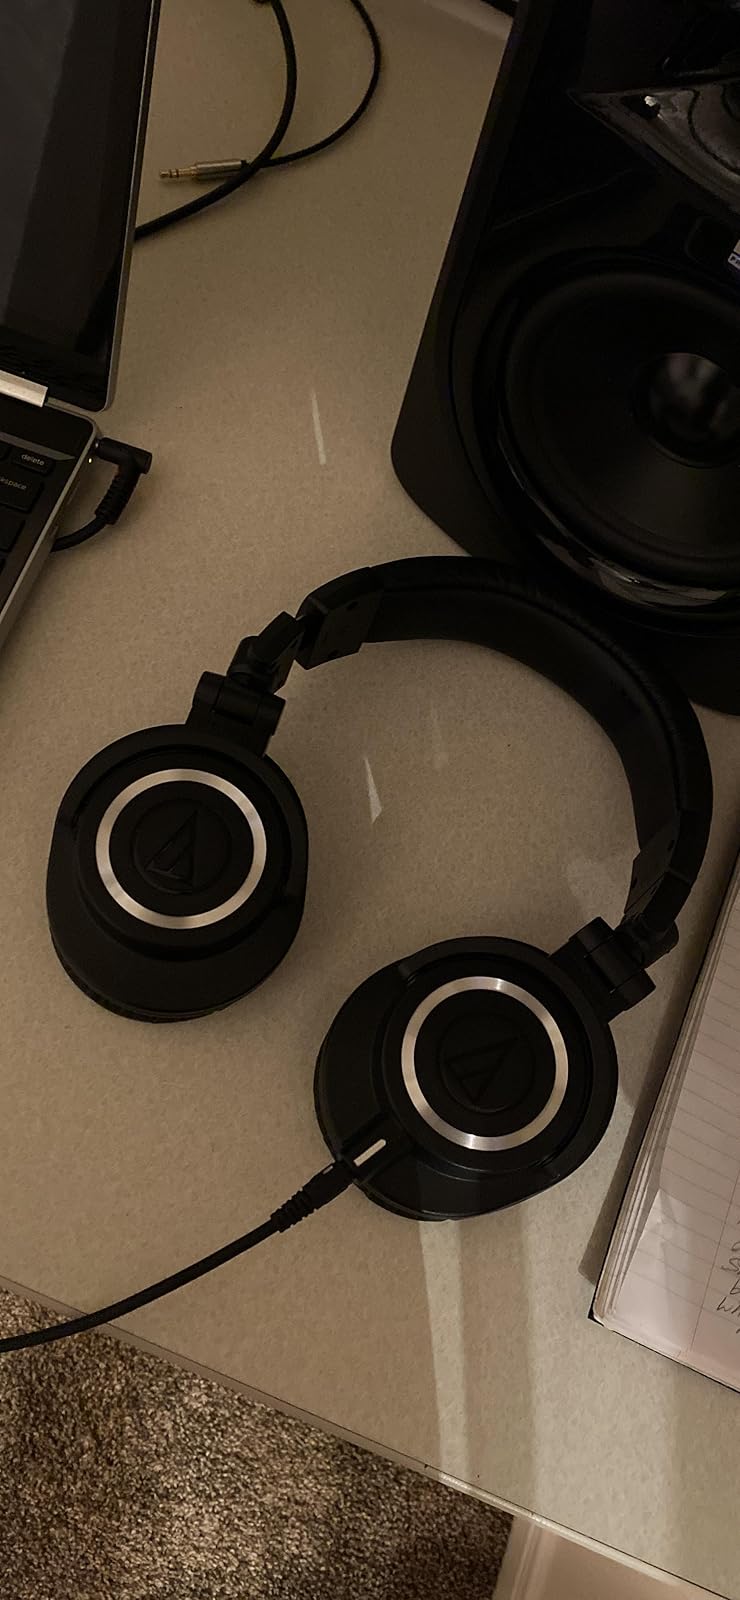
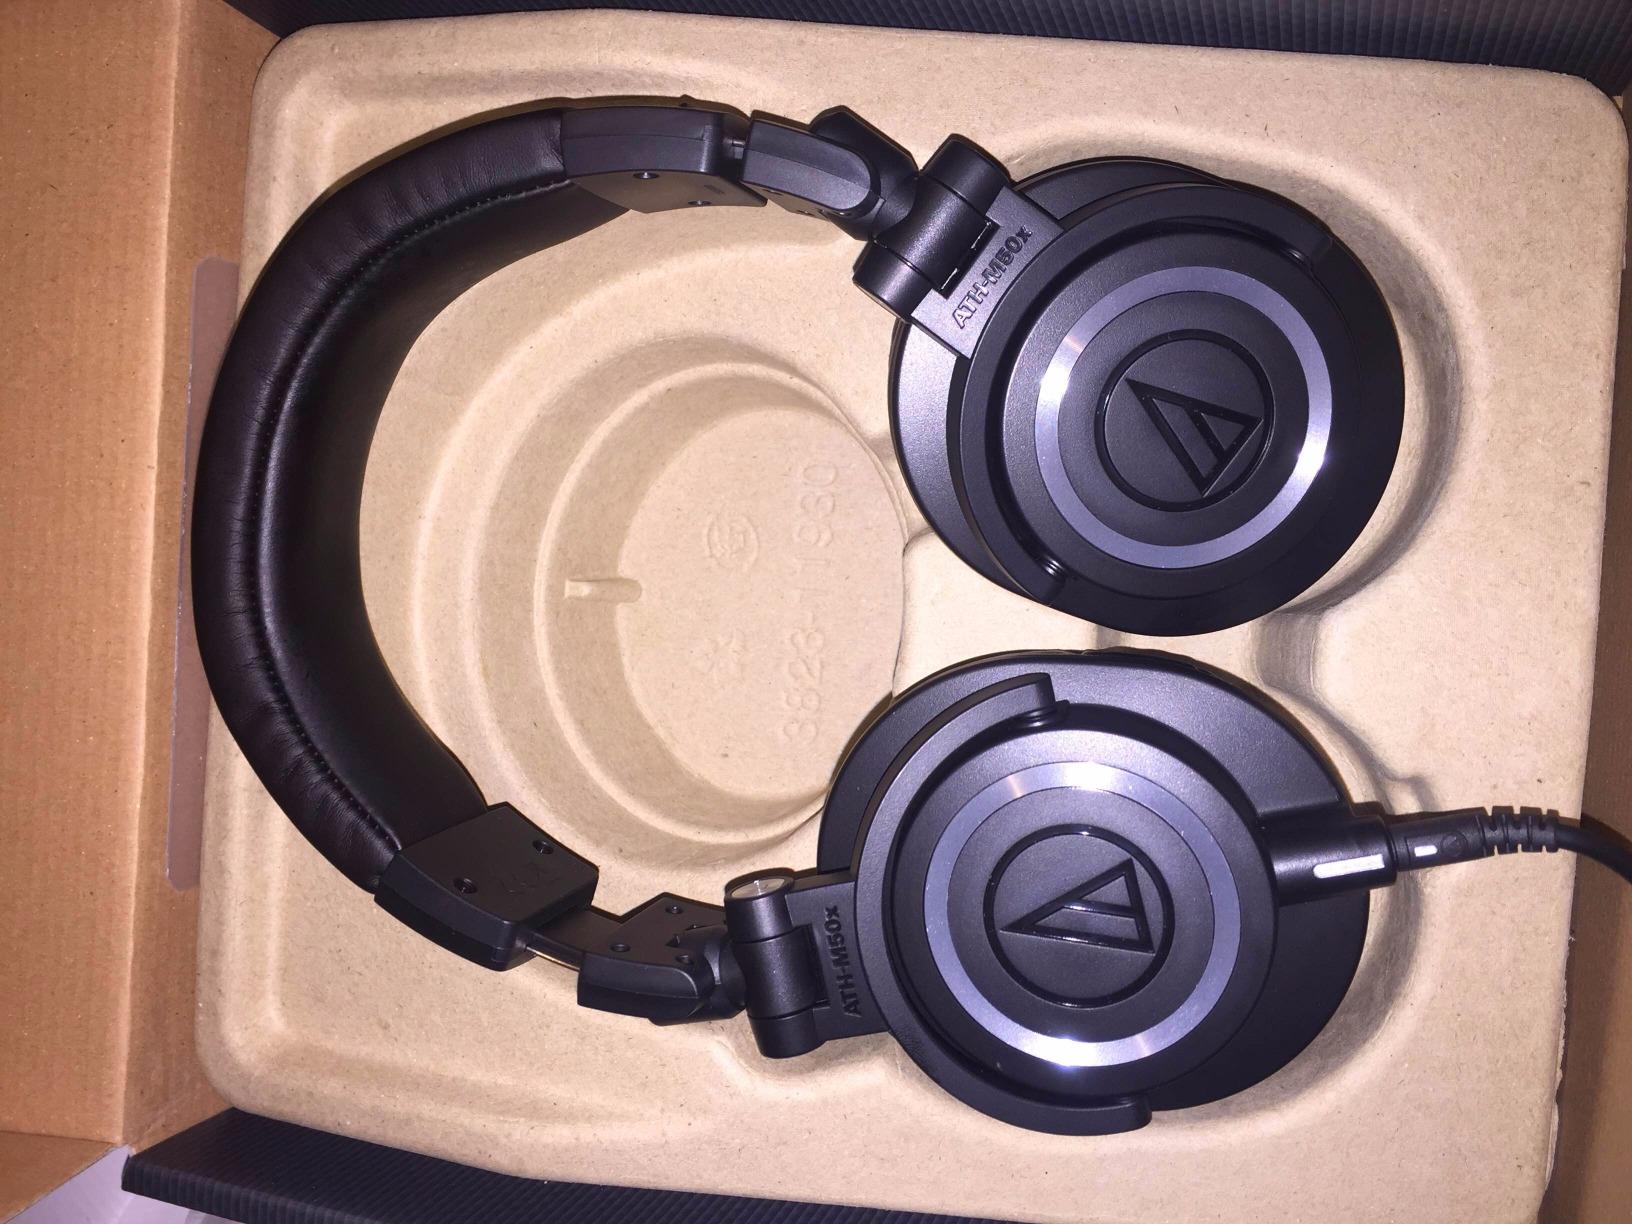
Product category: headphones
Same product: yes